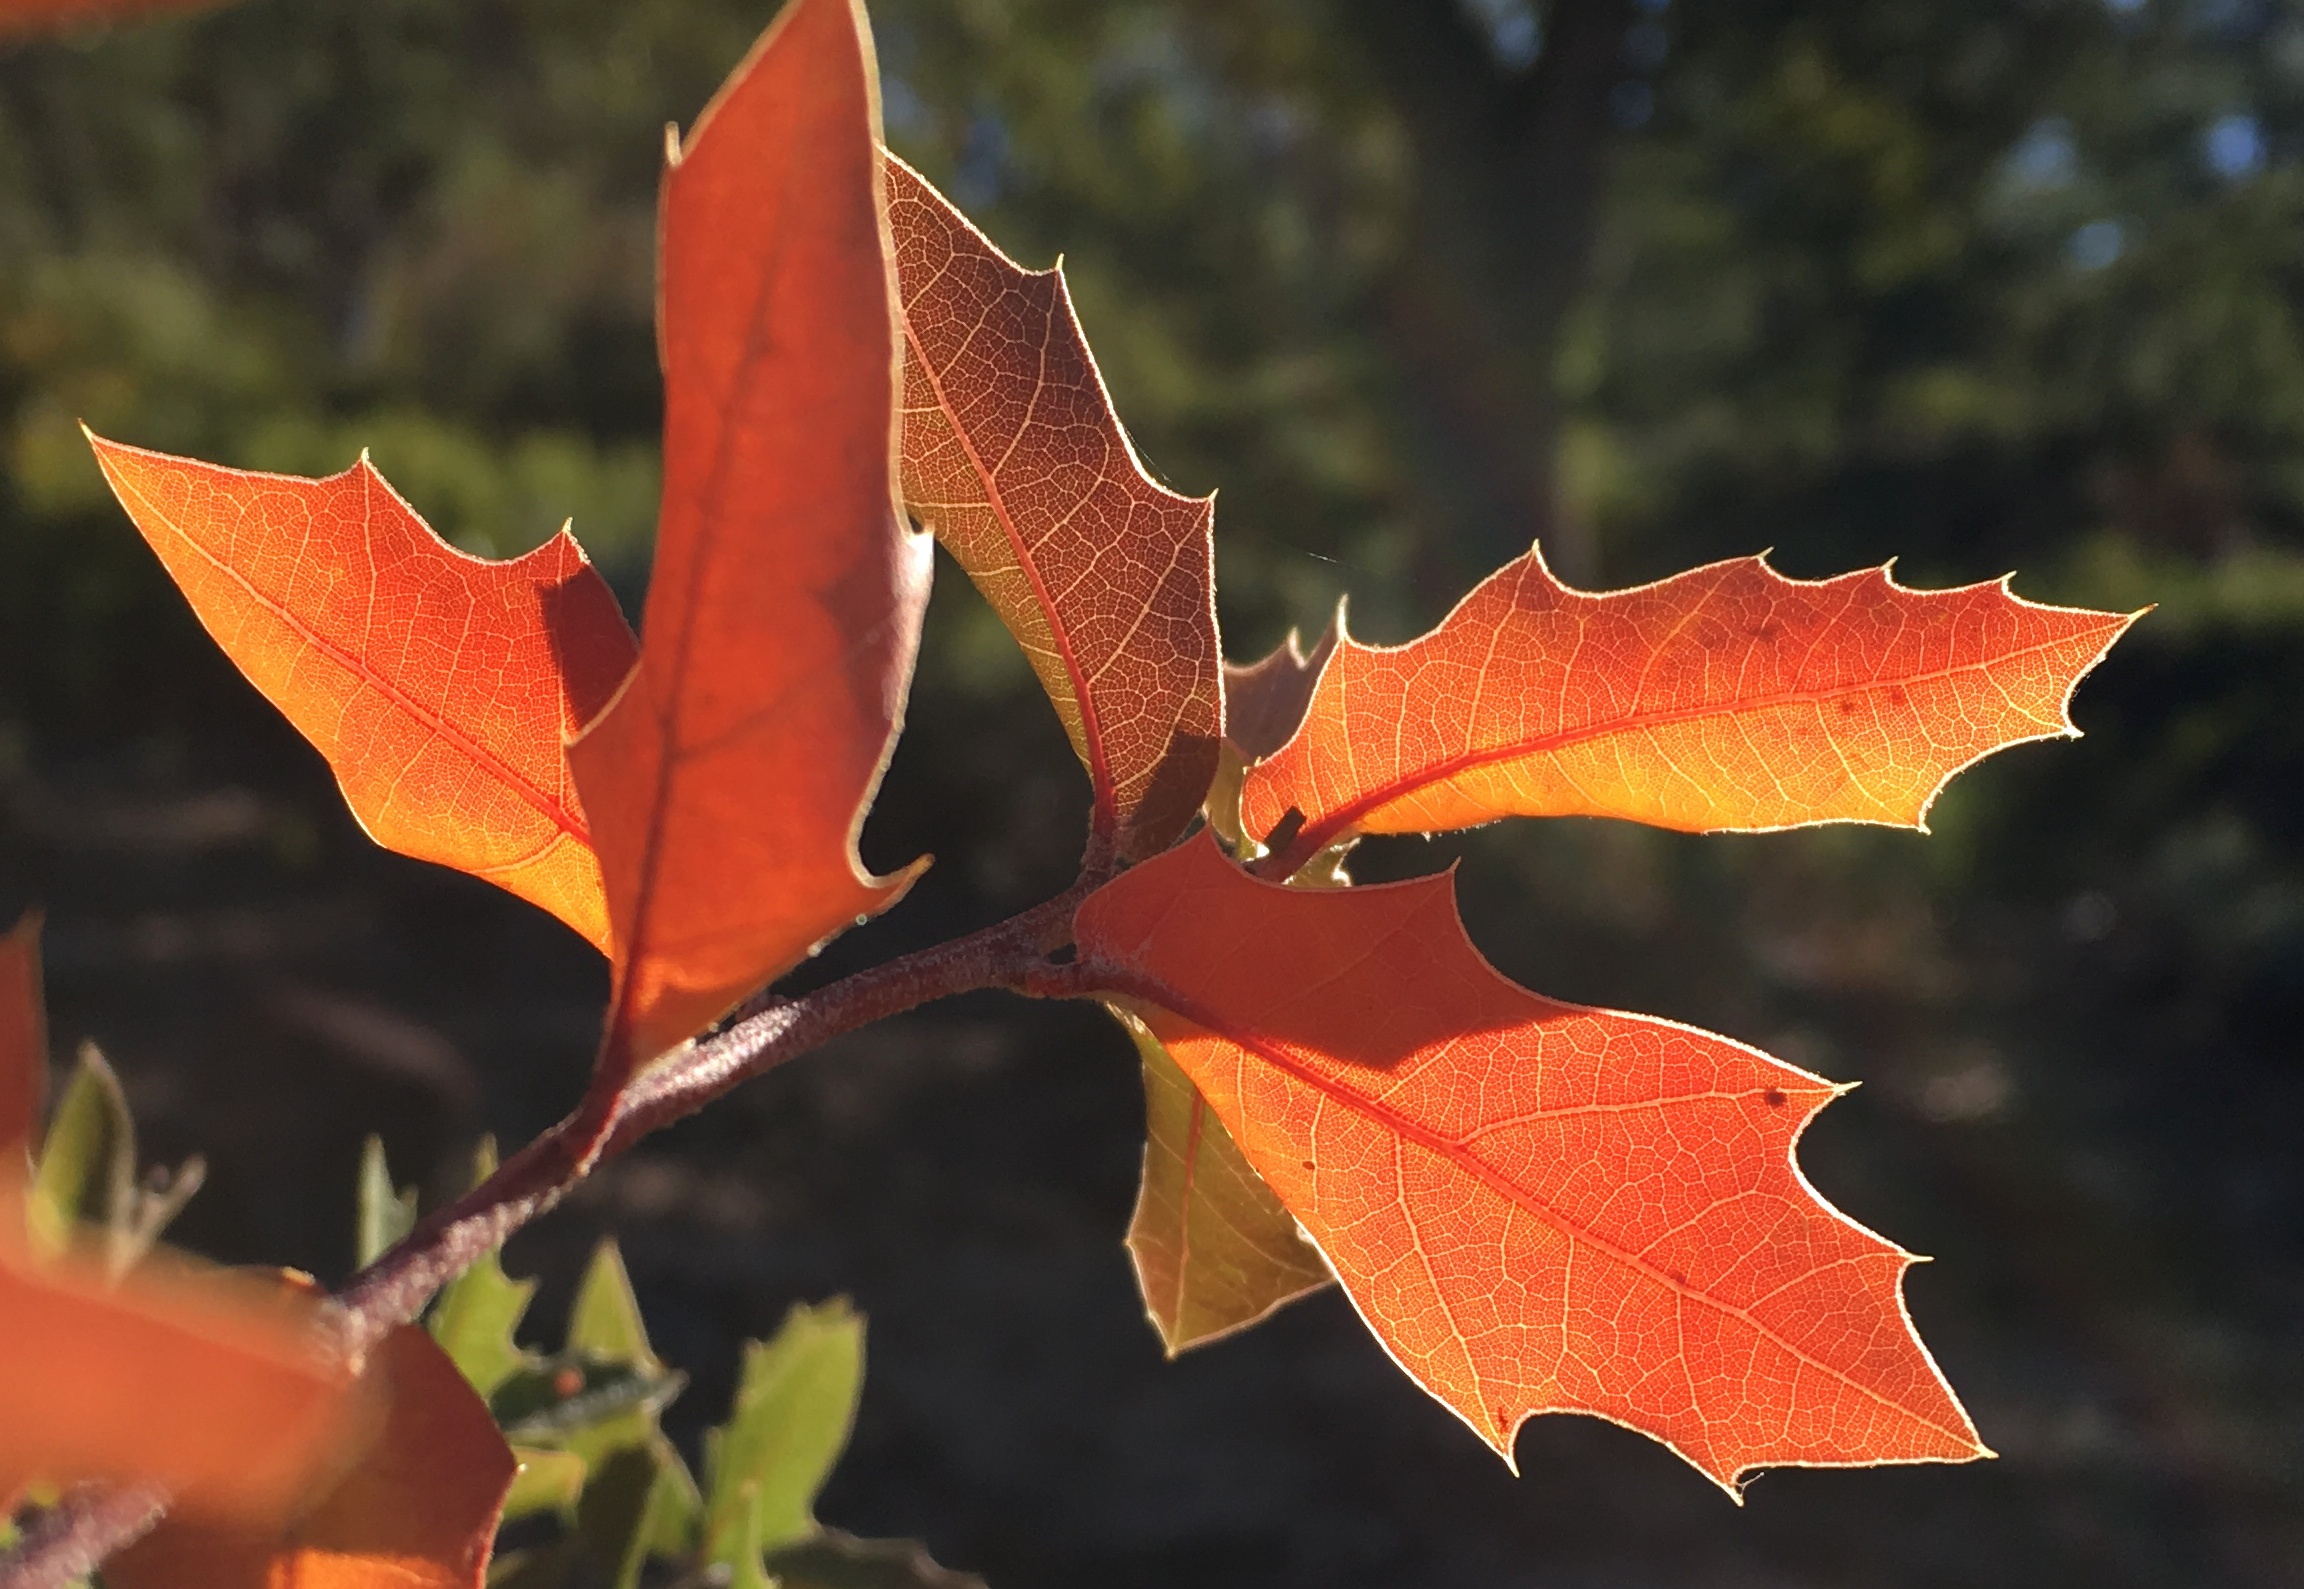
tree, branch, plant, leaf, flower, red, autumn, botany, flora, season, maple tree, maple leaf, 2016366, macro photography, flowering plant, plant stem, woody plant, land plant